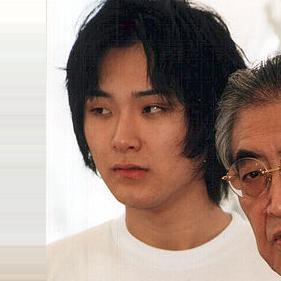
Age: 16